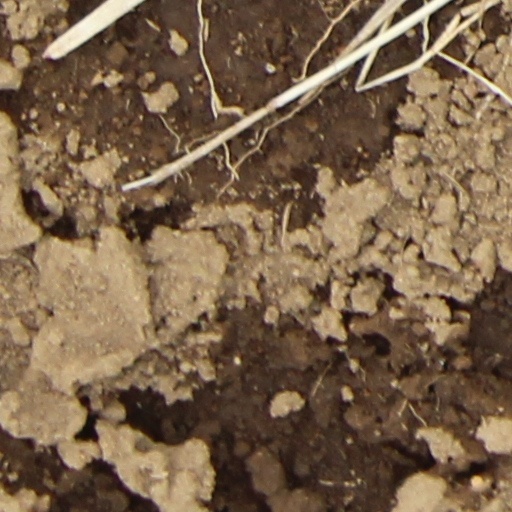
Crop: wheat